List of plant genera named for people (Q–Z)

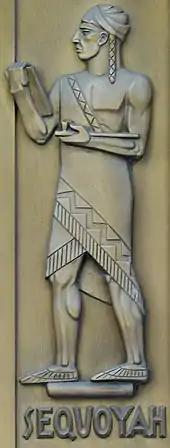
stylized bronze image of a man holding a book or tablet

Since the first printing of Carl Linnaeus's "Species Plantarum" in 1753, plants have been assigned one epithet or name for their species and one name for their genus, a grouping of related species. Thousands of plants have been named for people, including botanists and their colleagues, plant collectors, horticulturists, explorers, rulers, politicians, clerics, doctors, philosophers and scientists. Even before Linnaeus, botanists such as Joseph Pitton de Tournefort, Charles Plumier and Pier Antonio Micheli were naming plants for people, sometimes in gratitude for the financial support of their patrons.